Henri de Kérillis

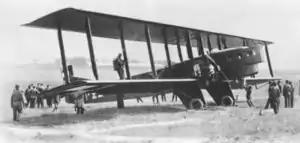
Farman F-68BN4 Goliath 1919

For this company he visited England and America, and spent six months in Cuba installing the first aerodrome there.